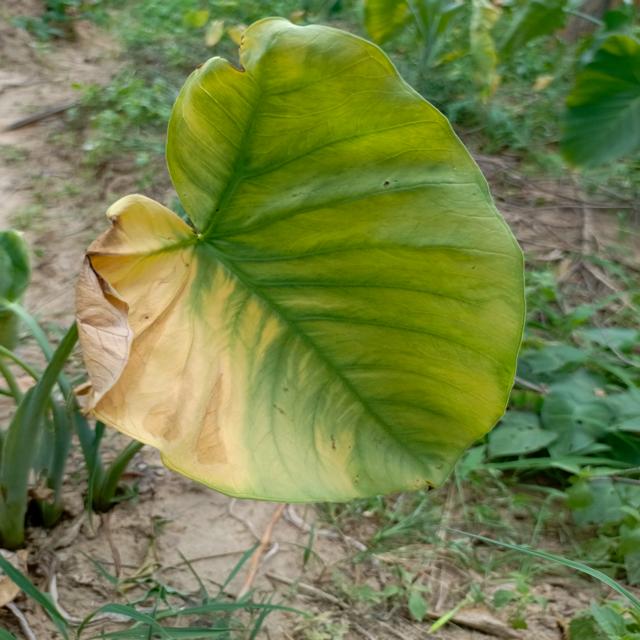
Label: Late_Blight